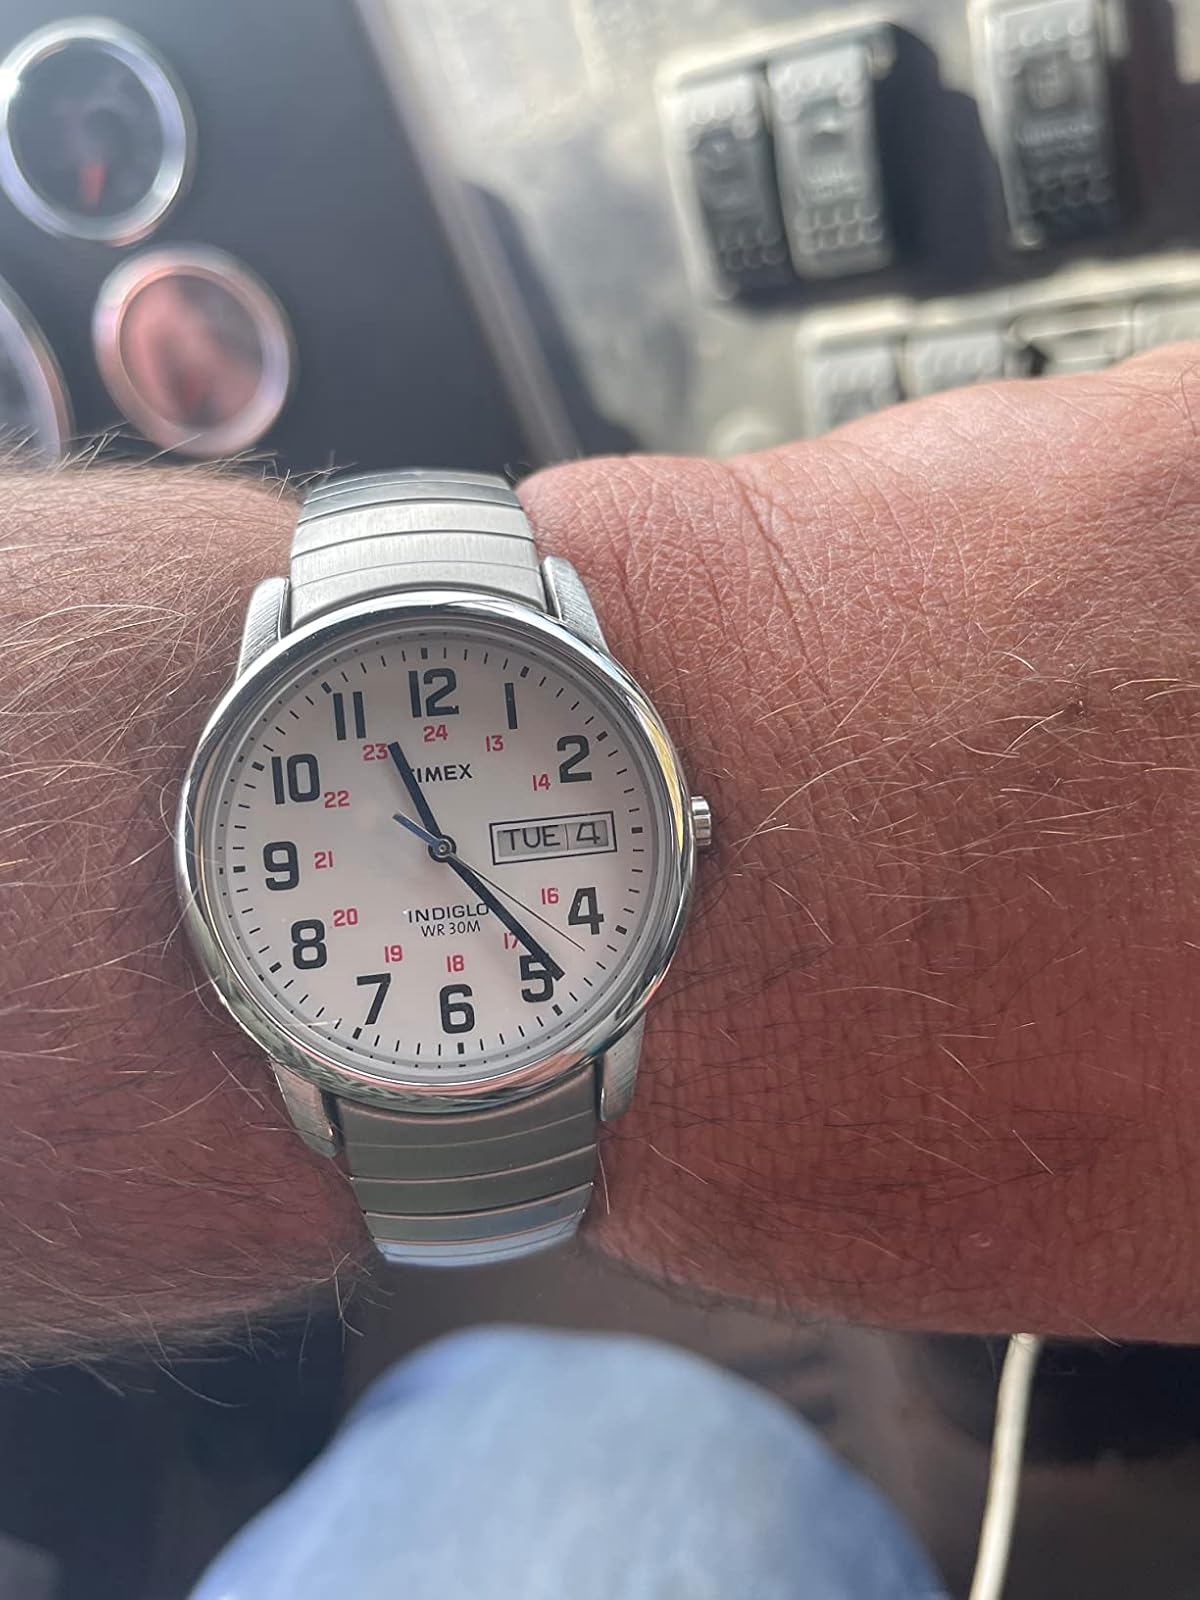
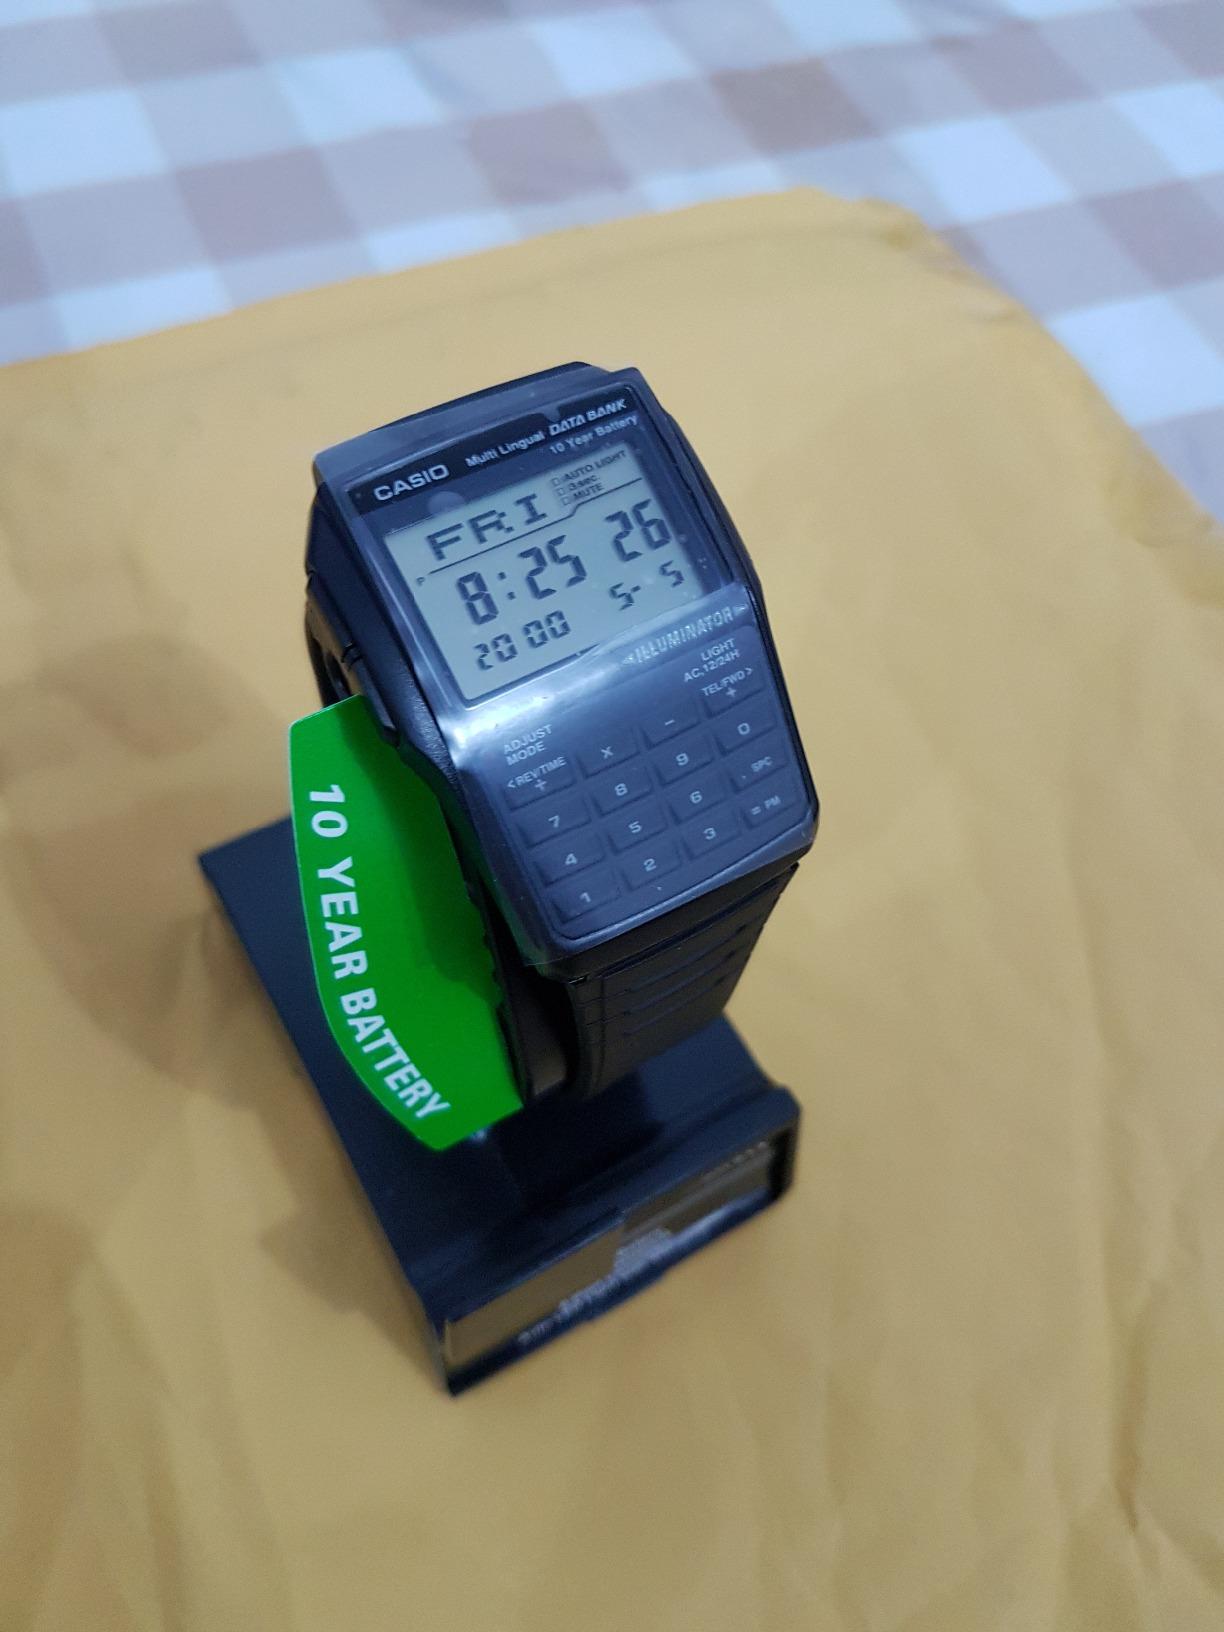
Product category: accessories_watch
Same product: no